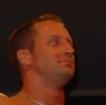
Age: 34